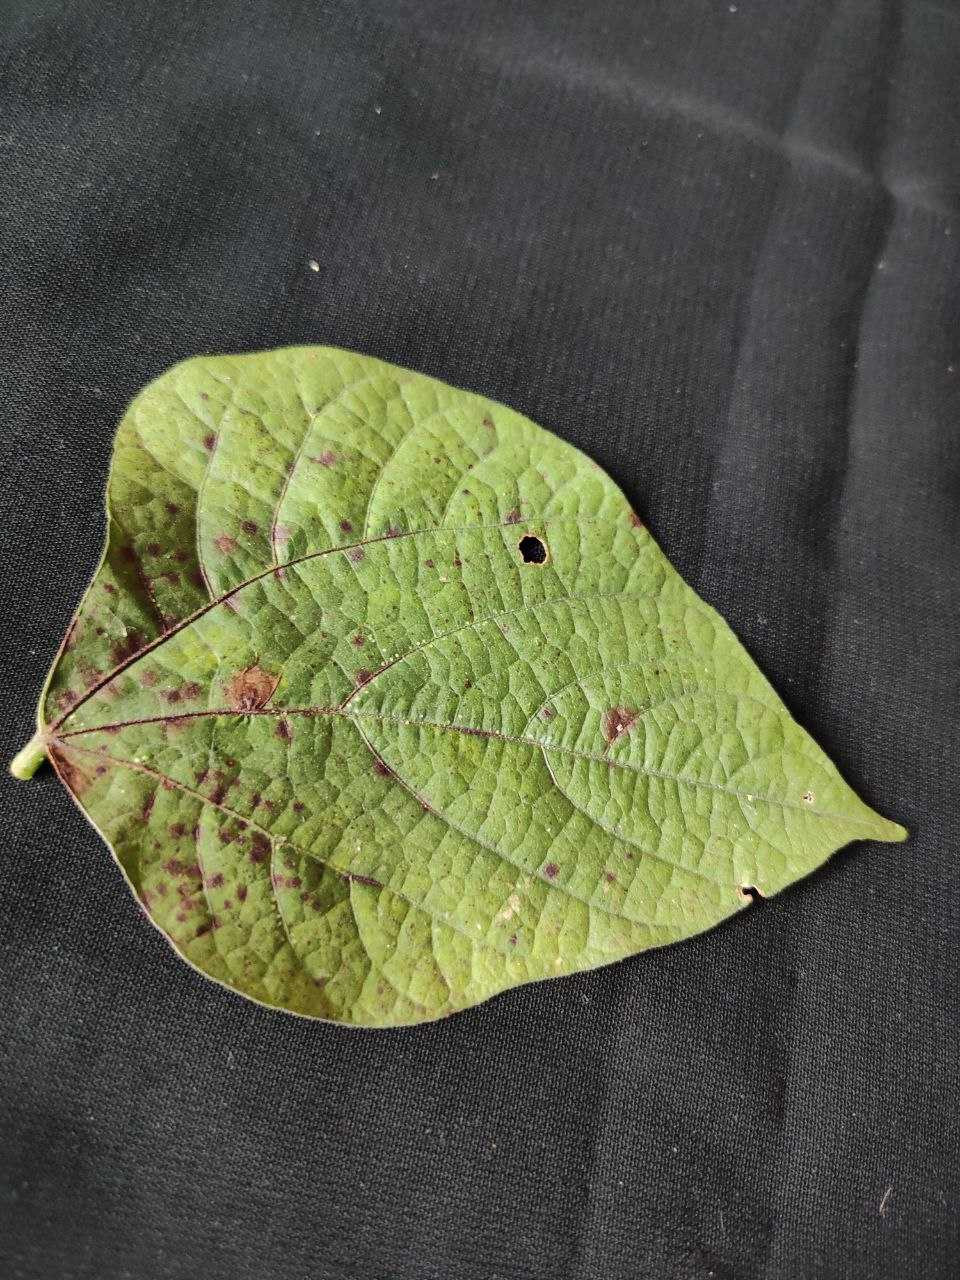
Crop: bean
Leaf condition: Rust